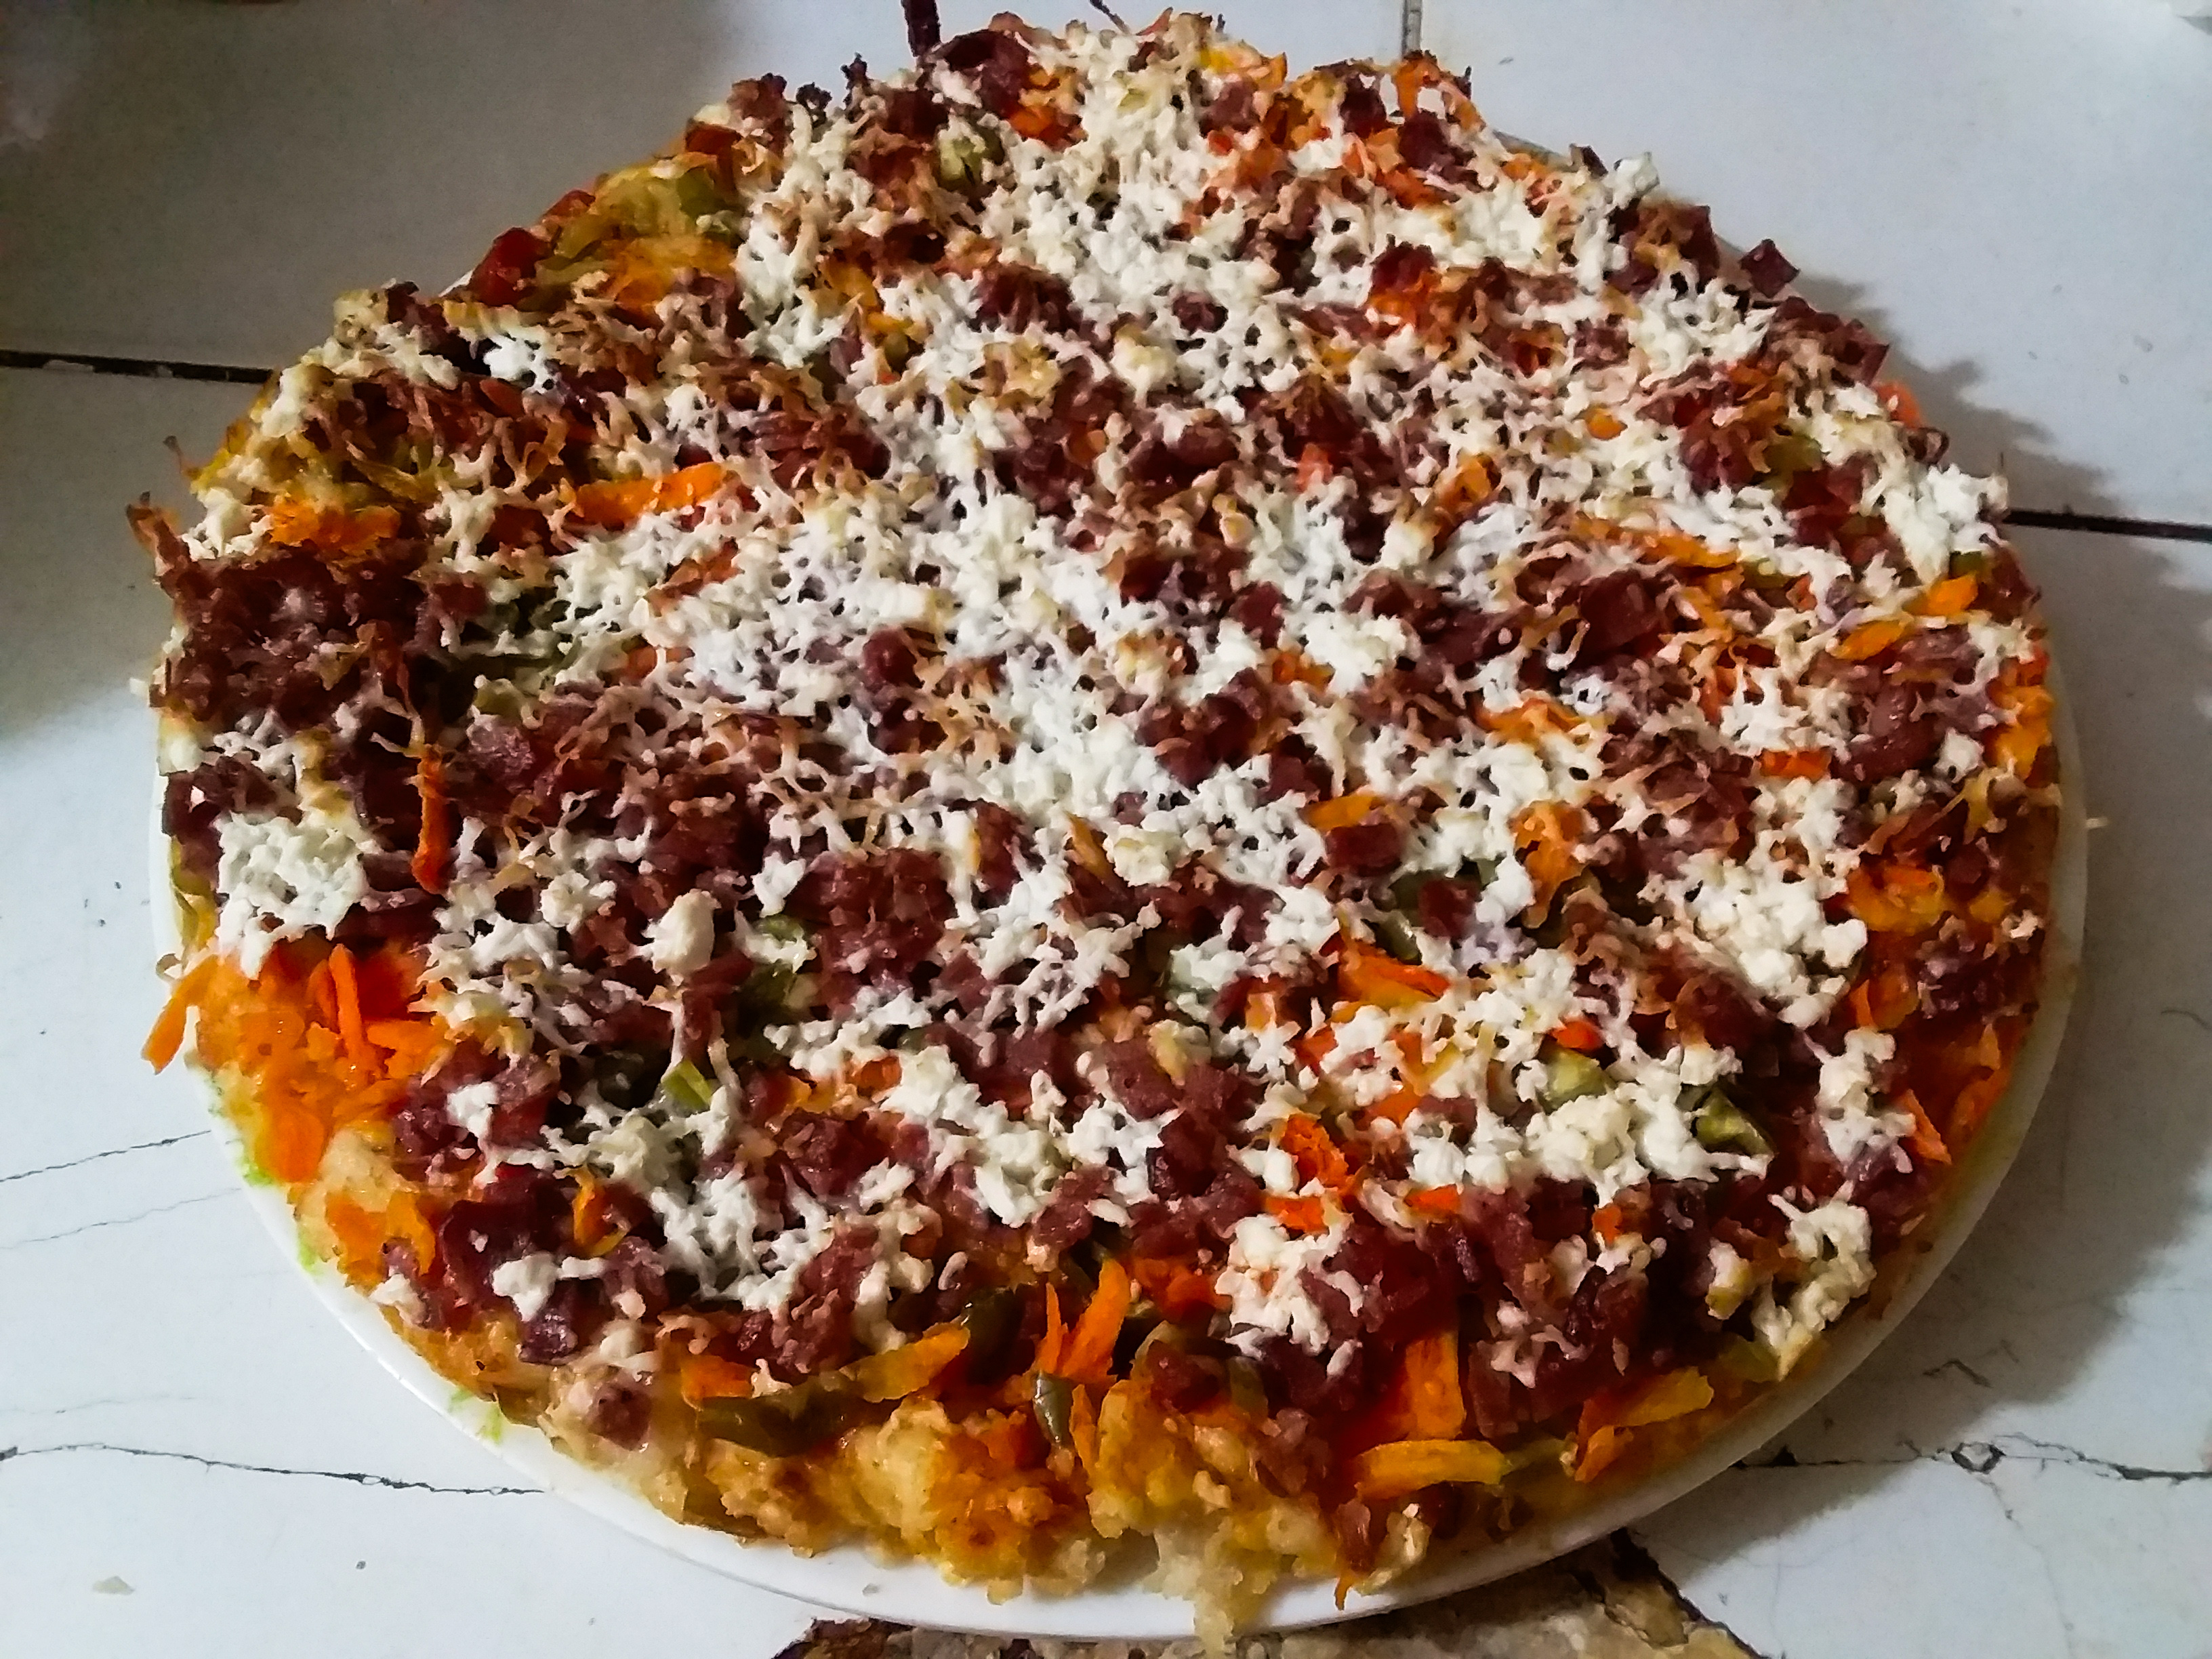
الوصف بالفصحى: طبق بيتزا  مصنوع منزلياً
التصنيف: Uncategorized